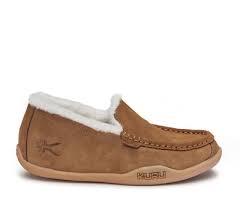
Label: Boat